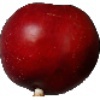
Label: Nectarine 1